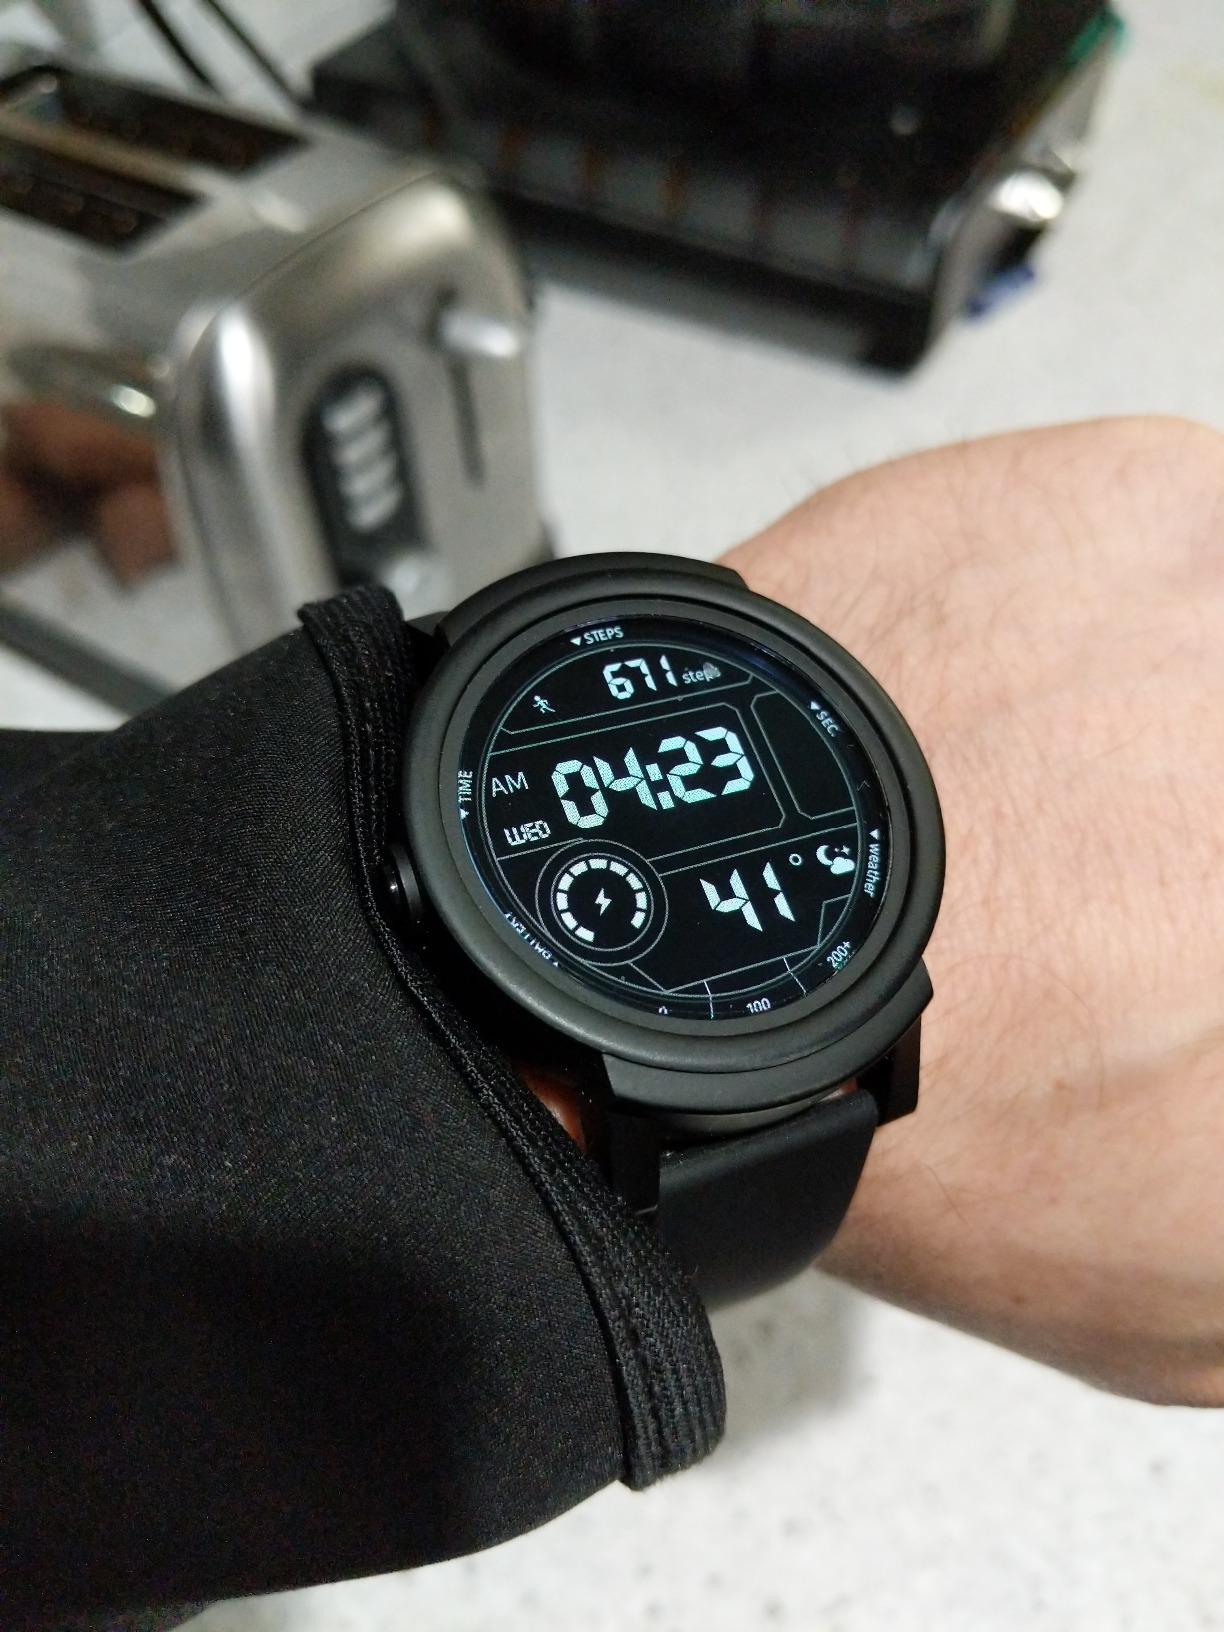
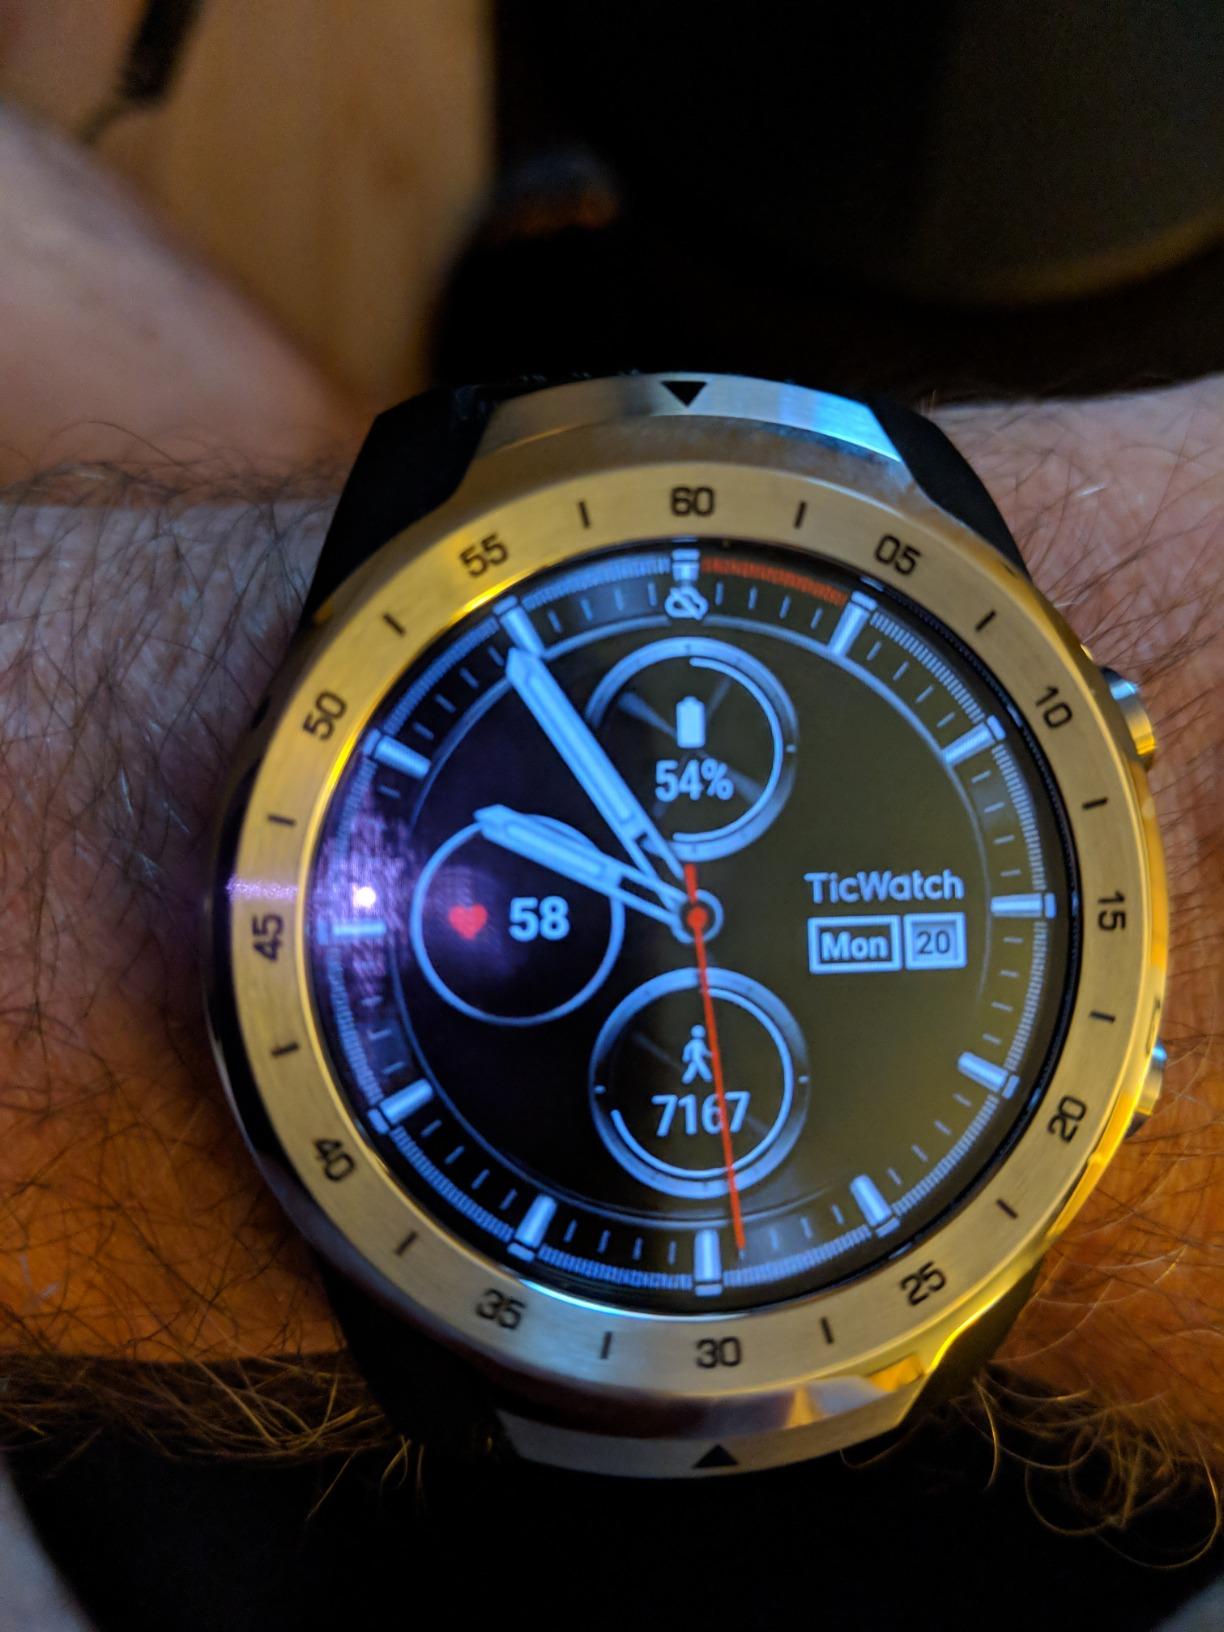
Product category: smartwatch
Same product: no